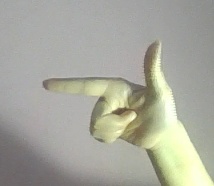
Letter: yaa